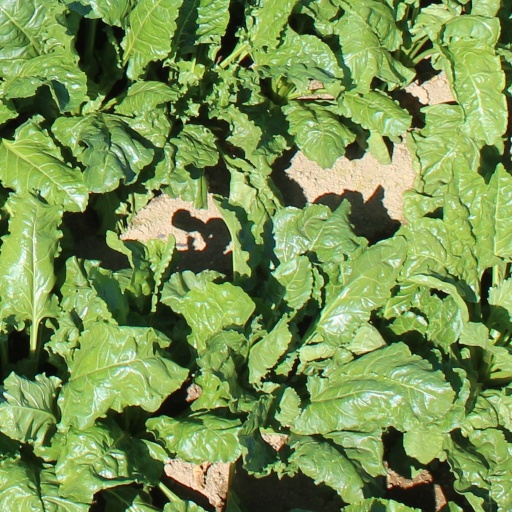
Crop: sugar beet